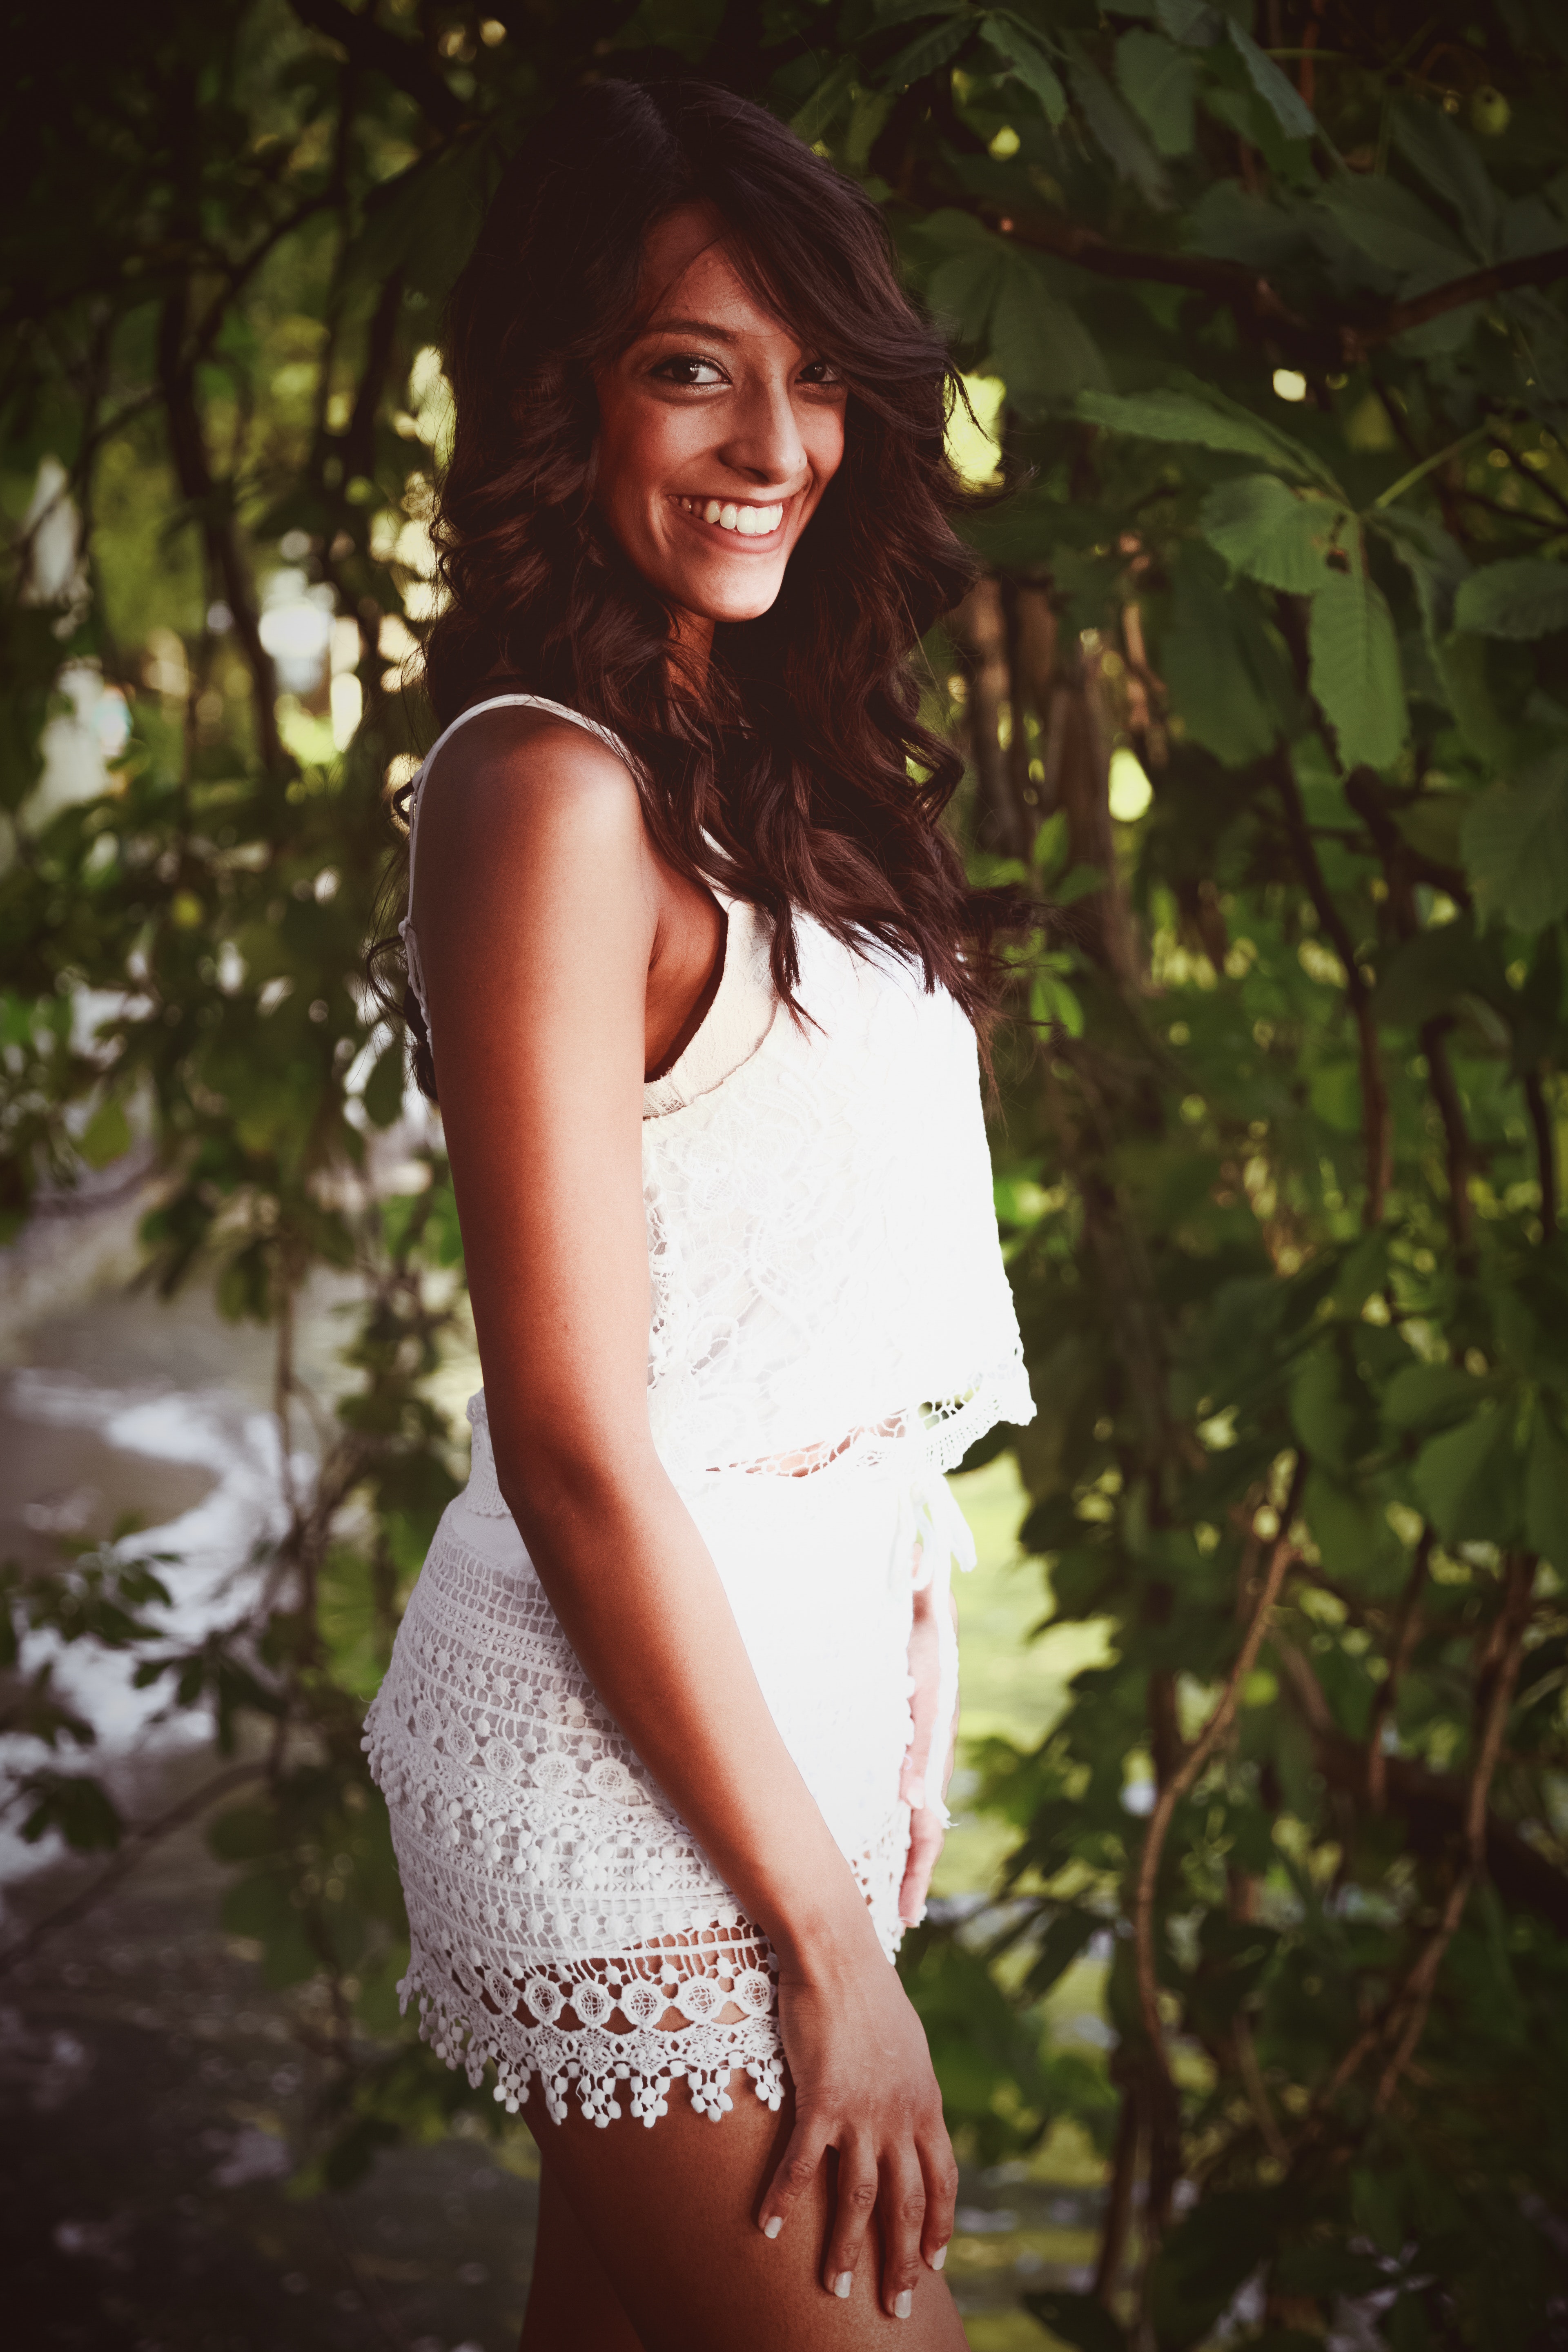
People in nature, white, photograph, beauty, clothing, green, skin, light, photo shoot, model, long hair, tree, pink, sunlight, fashion, dress, photography, leaf, shoulder, smile, lip, grass, brown hair, summer, eye, leg, black hair, plant, flash photography, portrait photography, portrait, fashion model, forest